Leonardo Duque

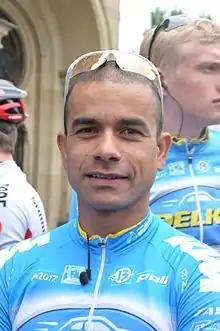
Duque during the 2016 Rund um Köln

Leonardo Fabio Duque (born April 10, 1980) is a French-Colombian professional road racing cyclist, who last rode for the team. After stage 19 of the 2009 Tour de France, Duque was named the most combative rider of the stage after aggressively pacing a breakaway. In 2011 he became the first Colombian-born cyclist to finish the cobbled One Day Cycling Monuments, the Tour of Flanders and Paris–Roubaix. He also competed in the men's Madison at the 2004 Summer Olympics.